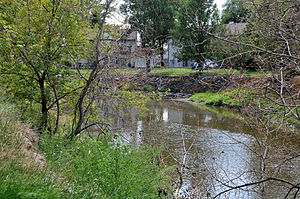
James River (Dakota)
James River løber gennem Jamestown
James River, også kendt under navnet Dakota, er i flod der løber i delstaterne North Dakota og South Dakota i USA. Den er en biflod til Missourifloden og er 1.143 km lang. Den begynder i den centrale del af North Dakota, og løber hovedsagelig mod syd gennem et fladt prærielandskab. Den munder ud i Missouri ved byen Yankton i South Dakota. Den største by langs floden er Aberdeen.